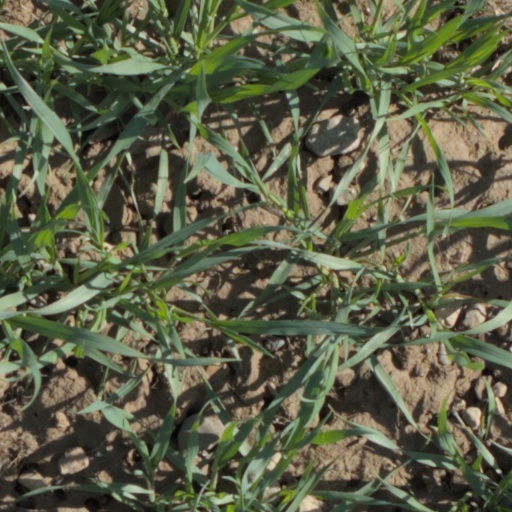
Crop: wheat